Early impact of Mesoamerican goods in Iberian society

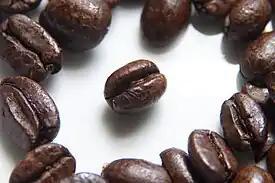
Close-up of roasted coffee beans

Although native to Ethiopia, the cultivation of coffee in the New World substantially increased its popularity among Europeans. The cultivation and spread of coffee into Europe began in the 15th century from the Arab world. The assimilation of chocolate into Spanish tastes paved the way for coffee to gain popularity as a new hot stimulant drink in Spain. Coffee imports even surpassed those of chocolate by the 18th century. The demand for coffee, like that for chocolate, eventually spread to include all social classes in Iberia. Coffee, along with chocolate and sugar, stimulated a growing taste for sweet goods from the New World.